Hopes and Impediments

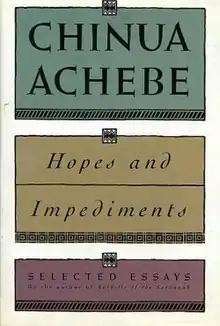
First edition (publ. Doubleday)

Hopes and Impediments: Selected Essays, 1965–1987 is collection of essays by Chinua Achebe, published in 1988.